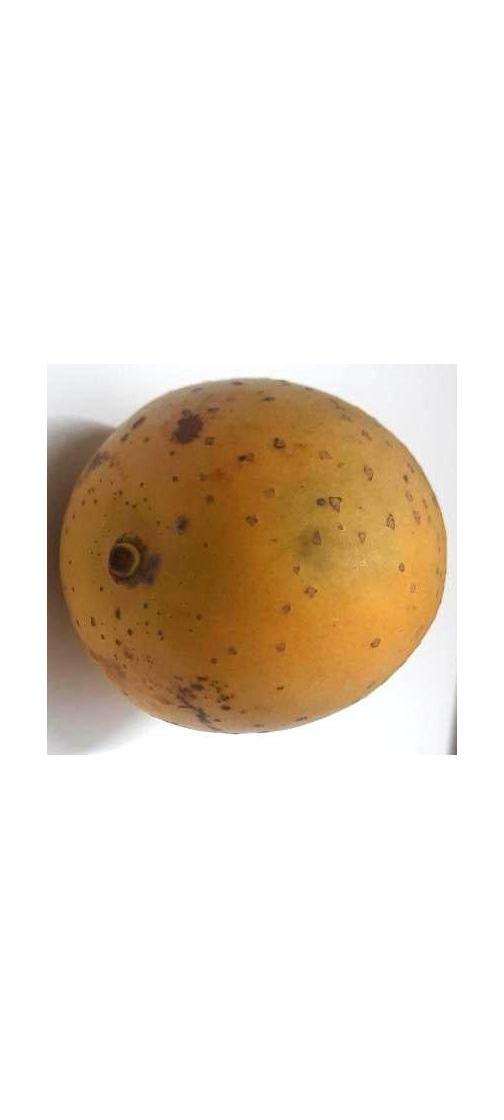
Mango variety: Gourmoti